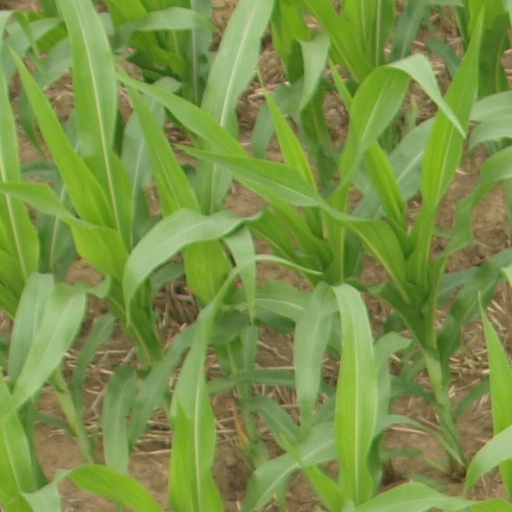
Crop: maize; corn